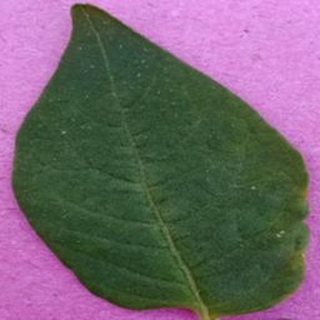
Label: healthy_potato